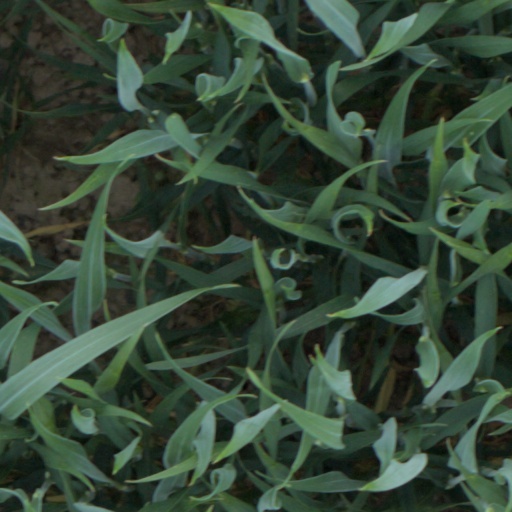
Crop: wheat